Eddie Rayner

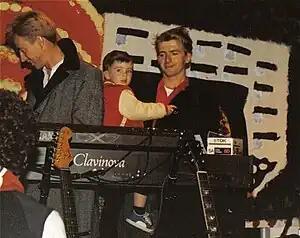
Rayner (left) with Neil Finn holding his son Liam Finn in April 1987 during one of Crowded House's US tours.

During the career of Split Enz, Rayner used a wide, changing array of keyboards. In the band's early progressive rock incarnation keyboards he used included grand piano, organ, clavinet and a Mellotron, but his mainstays during the band's most popular phase were a Yamaha CP-80 electro-acoustic piano, a Yamaha CS-80 synthesizer and a Prophet 5. When he played keyboards for Crowded House on tour during the late 1980s, he was seen to be using a Yamaha DX7 and a Yamaha Clavinova. Later, during Split Enz reunion tours, Rayner used a Yamaha Motif, Ensoniq TS12 and a Clavia Nord Wave.